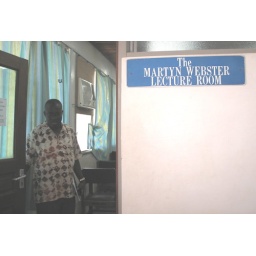
Many of the rooms in the reconstructive surgery building are named after notable plastic surgeons, like Dr. Martyn Webster.